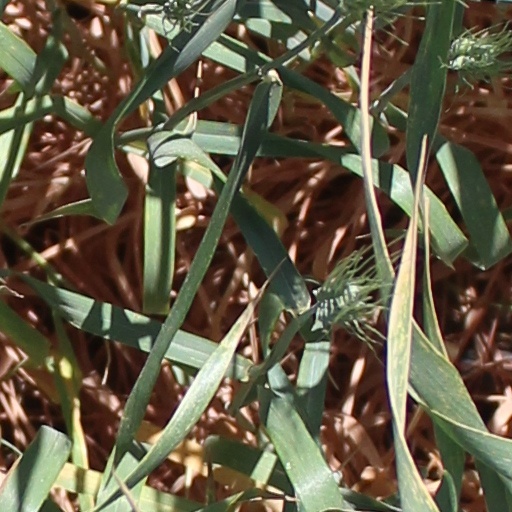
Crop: wheat